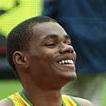
Age: 22